SS Maui

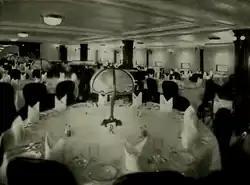
Main dining salon of Matson liner "Maui" in 1917.

Passenger accommodations were similar to the older with a larger number of special staterooms with a capacity for 252 first class passengers in 64 three berth, 24 two berth and 12 single berth rooms.